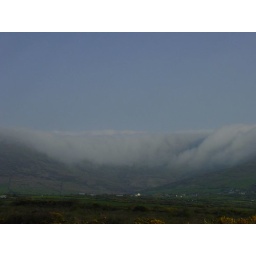
We watched these clouds come over the hill like the hills were in a wind tunnel.